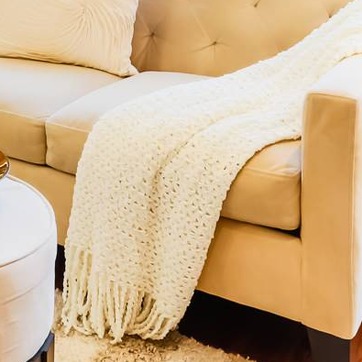
Material: fabric